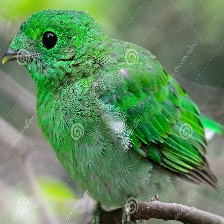
Species: GREEN BROADBILL
Scientific name: CALYPTOMENA VIRIDIS